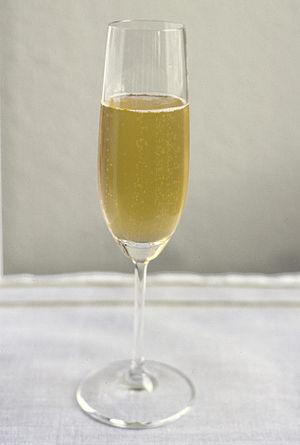
Le champagne, également appelé vin de Champagne, est un vin effervescent français protégé par une appellation d'origine contrôlée dont la réglementation a nécessité plusieurs siècles de gestation. Son nom vient de la Champagne, une région du nord-est de la France. La délimitation géographique, les cépages, les rendements et l'ensemble de l'élaboration du champagne sont les principales spécificités de l'appellation.
La flûte ou flûte à champagne est un verre destiné au service du champagne, de la bière ou d'un cocktail.
Épernay est une commune française située dans le département de la Marne, dans la nouvelle région du Grand Est. La commune est divisée en deux cantons. Épernay est le chef-lieu et comptait 23 084 habitants en 2016. C'est la 3ᵉ ville la plus peuplée de la Marne derrière Reims et Châlons-en-Champagne. Elle est le centre de la communauté de communes Épernay Pays de Champagne.